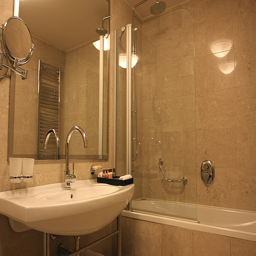
A white sink sitting under a mirror near a tub.
Bathroom with glass shower door and freestanding sink.
A bathroom with sink, mirror, and bathtub / shower.
A large wash basin and a glass enclosed tub and shower enclosure.
A very nice bathroom, with everything done in a very elegant manner.